Ponte Caffaro

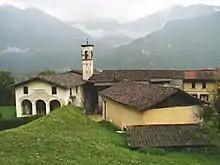

Ponte Caffaro (literally Caffaro Bridge) is a settlement at the northern end of Lake Idro, in northern Italy, where the rivers Caffaro and Chiese enter the lake. Administratively it is a "frazione" of the commune of Bagolino, in the province of Brescia, Lombardy.